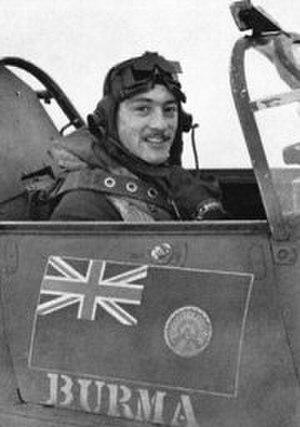
Le Wing commander Roland Robert Stanford Tuck DSO, DFC et deux bars, Air Force Cross est un pilote de chasse britannique, as de la Seconde Guerre mondiale. Il s’est particulièrement illustré lors de la Bataille d’Angleterre.